Dan-Air

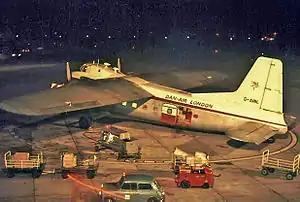
Dan-Air Bristol Freighter 31 operating a cargo flight at Manchester Airport in 1964.

It operated the world's largest fleet of de Havilland Comets and was the last in the world to operate them. Dan-Air built a 49-strong Comet fleet between 1966 and 1976. It retired the last example in November 1980. Not all of these airframes saw actual airline service; some had been exclusively acquired for spares. The Comets commanded a lower price than comparable second-hand jets. They were relatively unused as many previous operators had replaced them with the larger and more economical Boeing 707 and Douglas DC-8 after only a few years. The airframes had many years of service left and cost a fraction of the similarly sized BAC One-Eleven 500 or Boeing 737-200, which were still scarce second-hand. It allowed the airline to replace most of its piston-engined airliners – such as the Avro York, the Bristol 170 Freighter and the Airspeed AS 57 Ambassador – which had reached or were nearing the end of their lives, relatively cheaply.